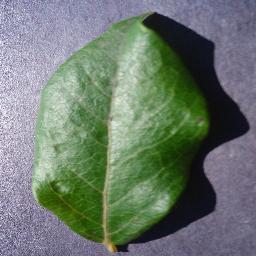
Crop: blueberry
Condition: healthy